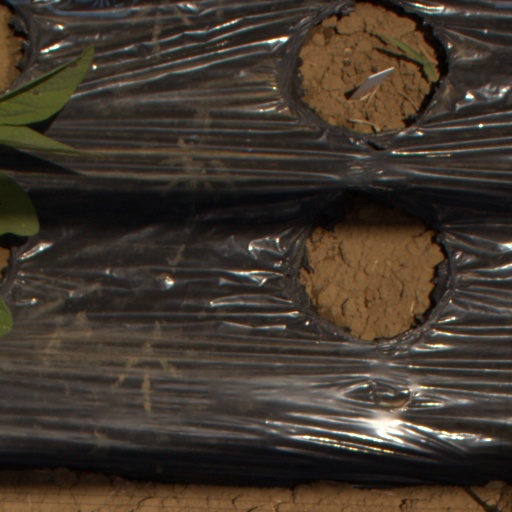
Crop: Jerusalem artichoke